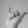
ASL letter: Y